Titusville Commercial District

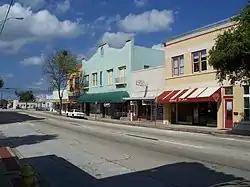

The Titusville Commercial District (also known as Downtown Titusville Historic District) is a U.S. historic district in Titusville, Florida. It is bounded by Julia Street, Hopkins Avenue, Main Street, and Indian River Avenue, encompasses approximately , and contains 21 historic buildings. On January 10, 1990, it was added to the U.S. National Register of Historic Places. It is currently debatable whether or not it is Titusville's main commercial district anymore, as an area in south Titusville near the intersection of SR 50 (FL) and State Road 405 (Florida) close to I-95 (FL) has much more major shopping and dining than Downtown Titusville.